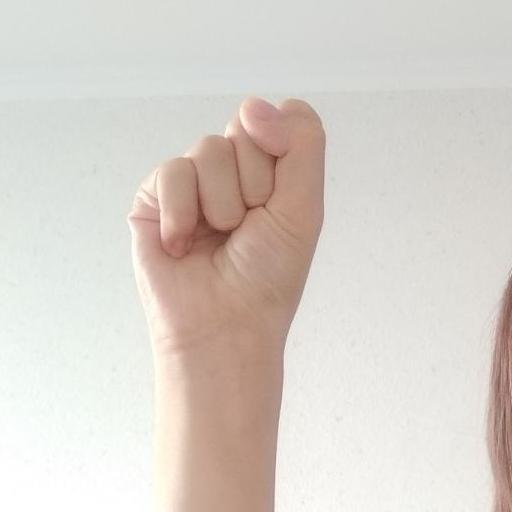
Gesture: fist